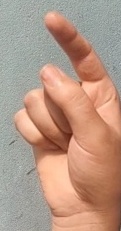
ASL sign: Z